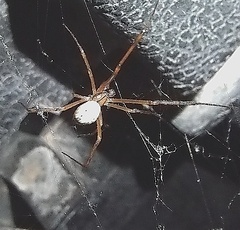
Species: Lactrodectus_hesperus